List of James Bond films

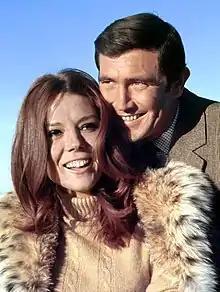
Bond actor George Lazenby with Diana Rigg while filming "On Her Majesty's Secret Service" in 1969

Bond investigates the hijacking of an Avro Vulcan loaded with two atomic bombs, which had been taken by SPECTRE. The organisation demands a ransom for the return of the bombs. Bond follows a lead to the Bahamas, where he meets up with his CIA counterpart and friend Felix Leiter. The pair suspect a rich playboy, Emilio Largo, who is soon discovered to be SPECTRE's Number Two, ordered by the secretive Number One to direct the operation, and search the area around his yacht and then the area where they think the yacht may have travelled. After finding the plane—but without the nuclear devices on board—the two agents arrange for Largo's yacht to be tracked and ambushed once the bombs are being moved by Largo.